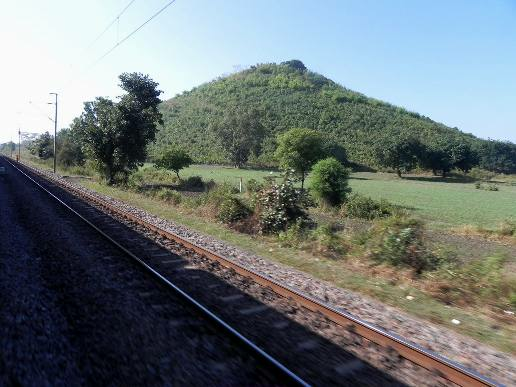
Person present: No